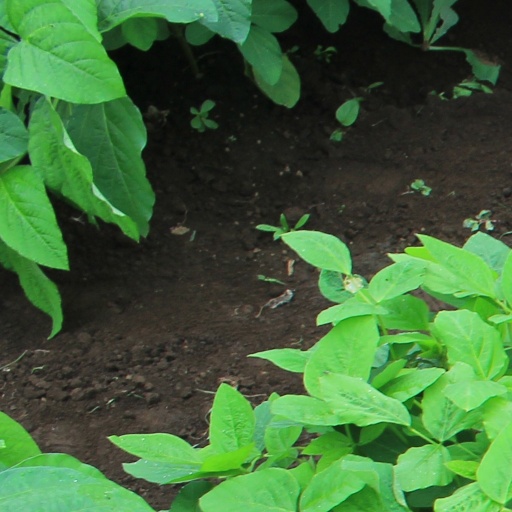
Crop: soybean